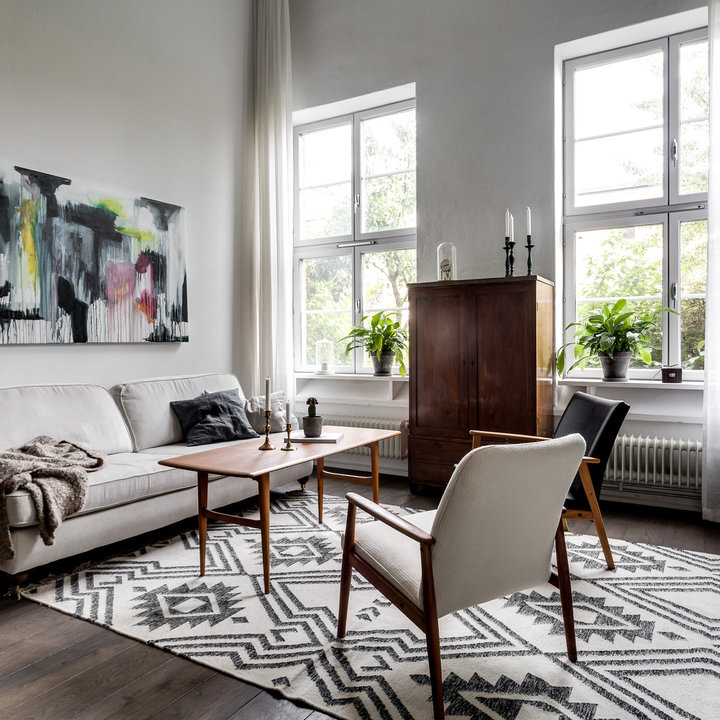
Style: Scandinavian